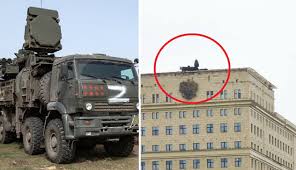
Label: Air Defense